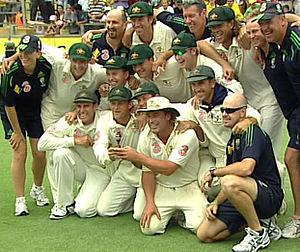
L'équipe d’Australie de cricket représente l’Australie dans les compétitions internationales majeures, comme la Coupe du monde de cricket, et dans les trois principales formes de cricket international : le Test cricket, le One-day International et le Twenty20 international.
Le cricket est l'un des sports les plus populaires d'Australie. La fédération australienne, Cricket Australia, gère les compétitions nationales et la sélection. Six équipes, représentant chacune un état australien, disputent les principales compétitions le Sheffield Shield, la One Day Cup et le Twenty20 Big Bash.